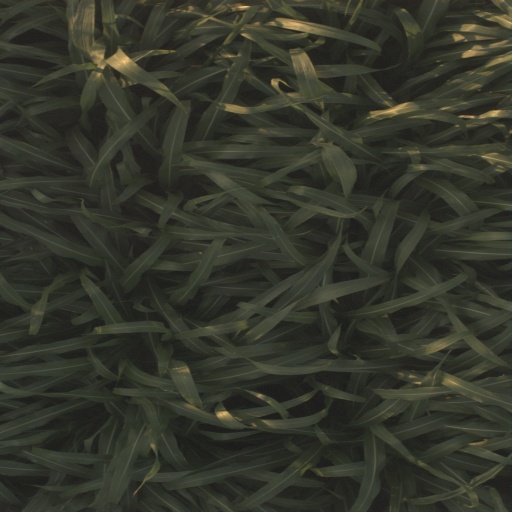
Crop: sorghum